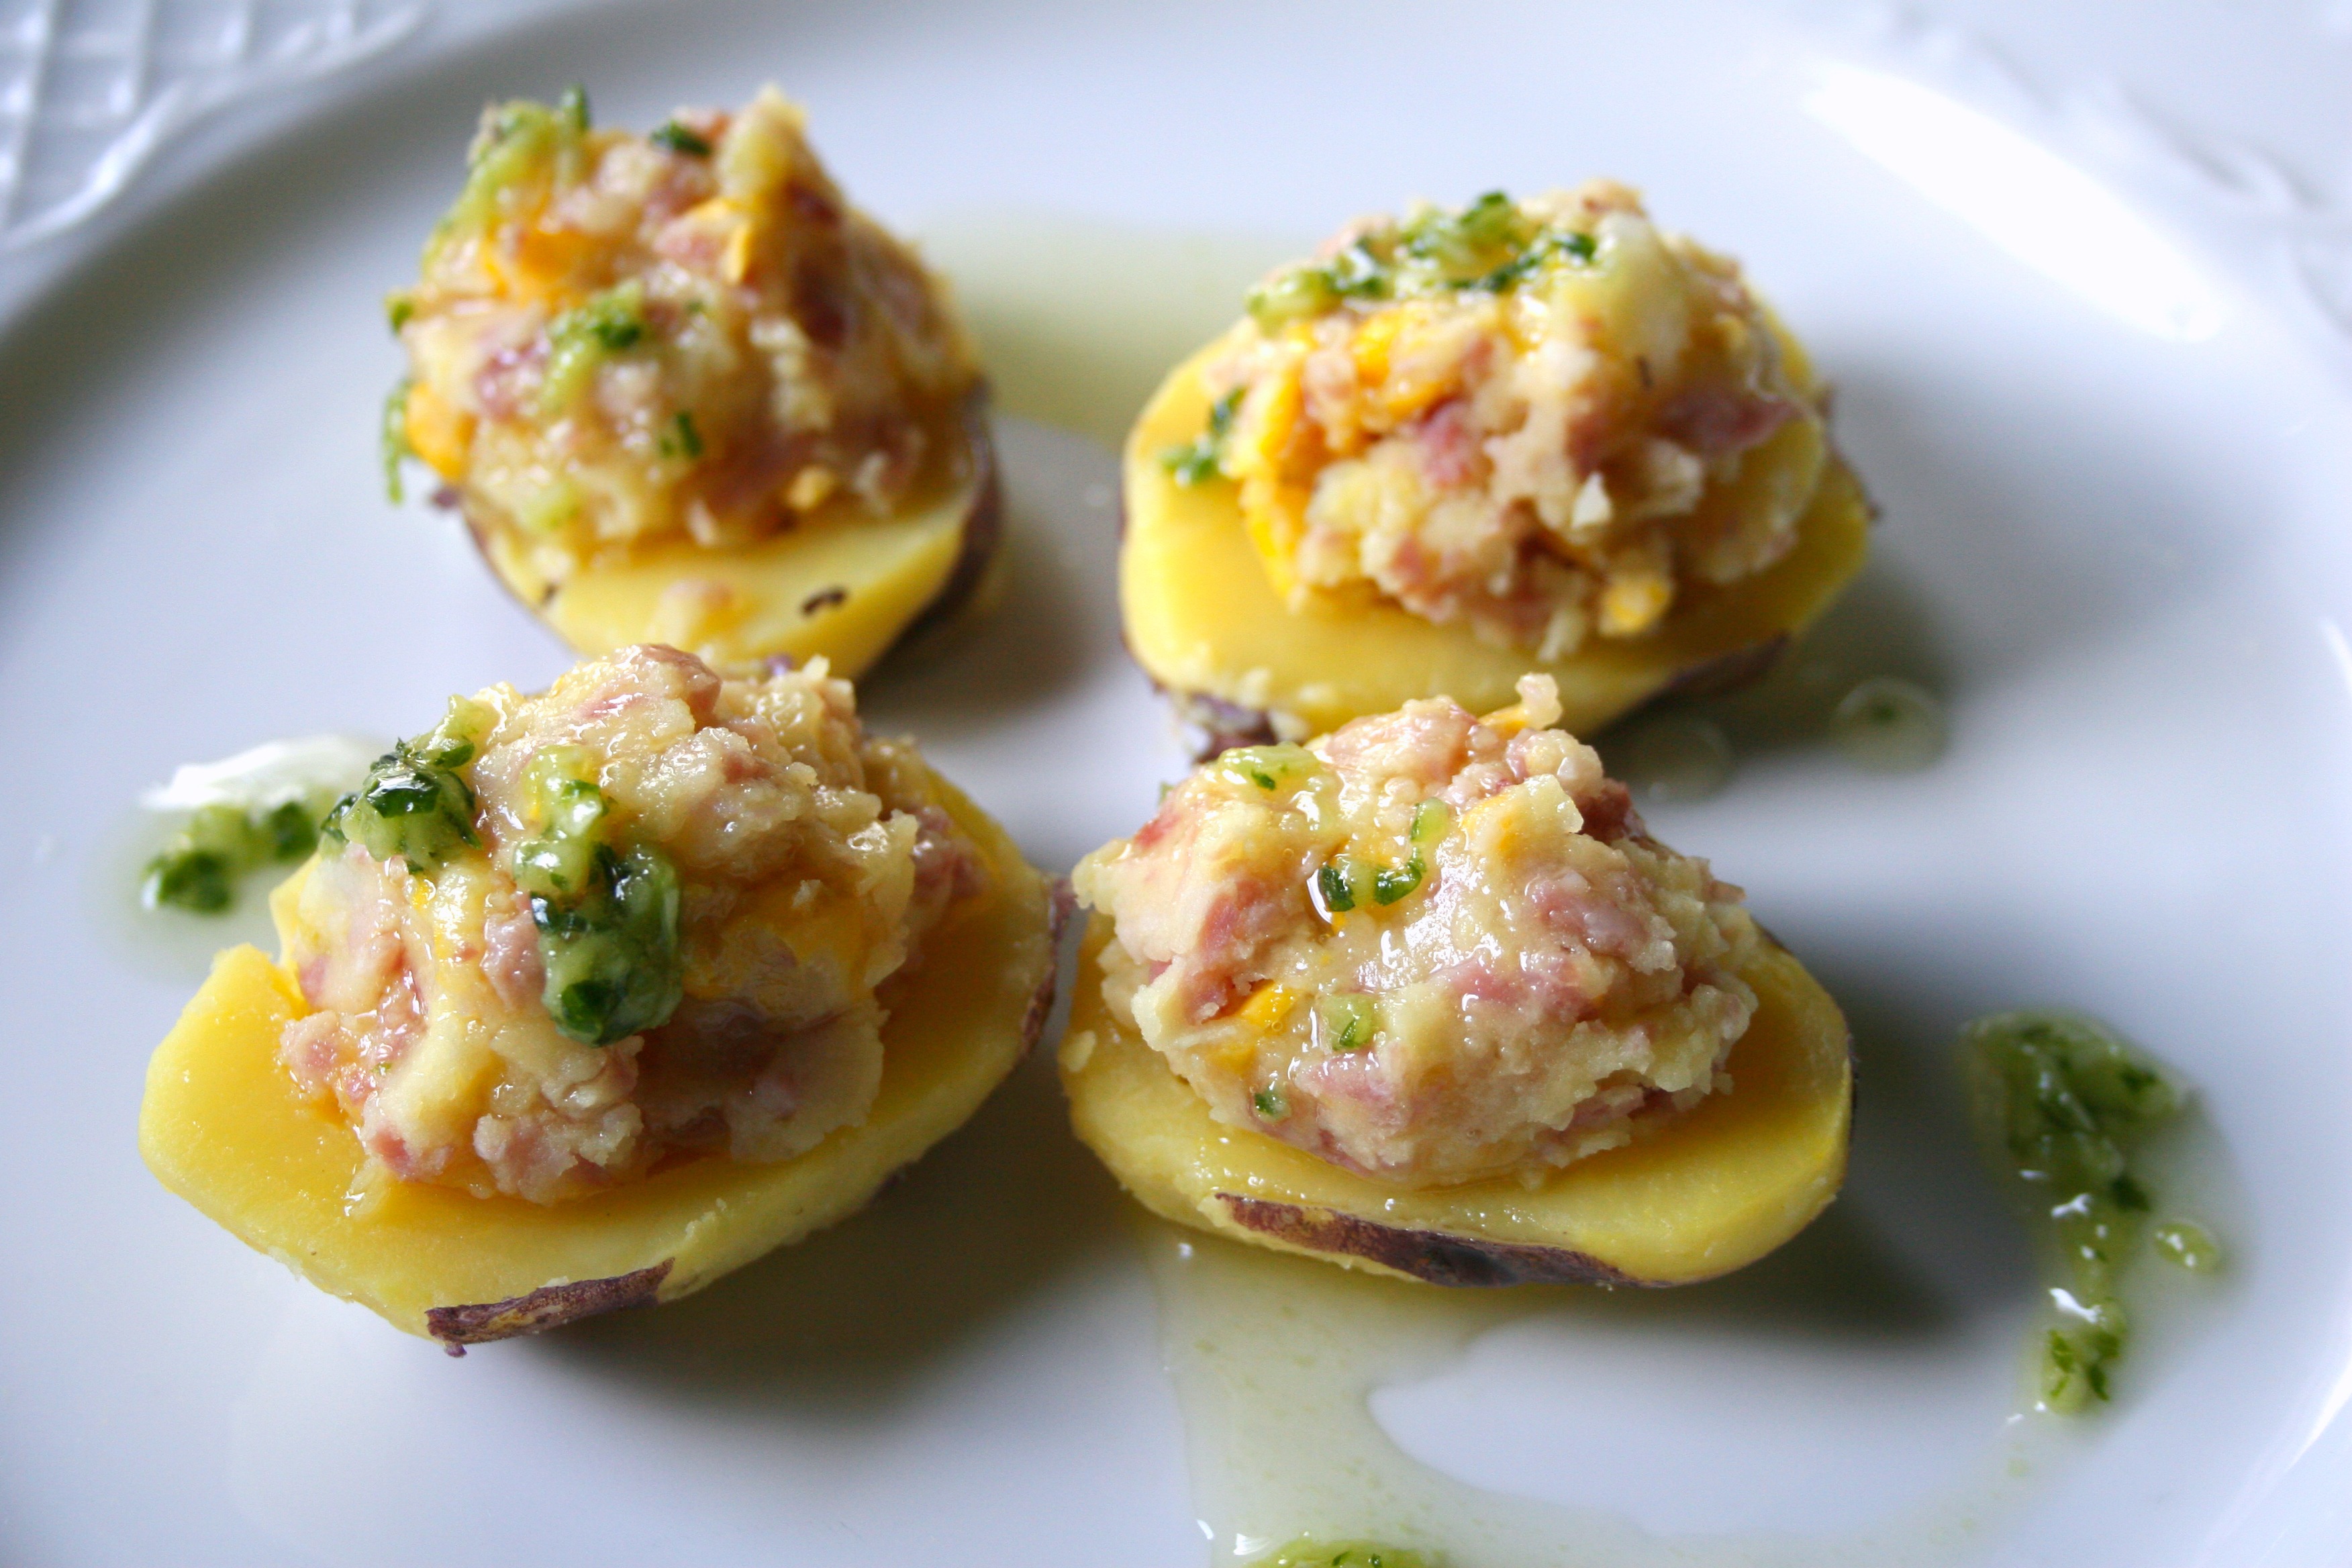
dish, meal, food, produce, vegetable, seafood, breakfast, gourmet, cuisine, eggs benedict, forum, canary islands, flowering plant, hors d oeuvre, potatos, entretejeda, cook up